Nova Scotia in the American Revolution

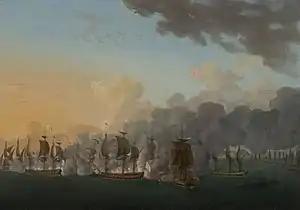
Naval battle off Cape Breton (1781)

In retaliation for the American victories at Machias and St. John, the British burned Falmouth (present-day Portland, Maine) in October 1775. The following month, in November 1775, the American Patriots retaliated by ships "Hancock" and from Marblehead raiding Charlottetown and Canso, Nova Scotia, where they took five prizes. (In the raid on Charlottetown, the privateers also sought revenge against Nathaniel Coffin, the Loyalist who cut down the Liberty Tree in Boston.) The first year of the war ended with the American privateer raid on Yarmouth, Nova Scotia.